Muhammad Hussein Tantawy

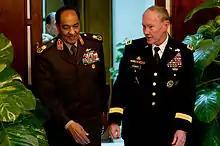
Field Marshal Tantawi with U.S. Army General Martin Dempsey, Chairman of the Joint Chiefs of Staff, 11 February 2012

On a personal level, Tantawi kept a relatively low profile since the handing over of power to the council, only making a first public appearance in an address to mark the graduation of a batch at the Police Academy on 16 May 2011. He opted to leave most public speeches and press releases to other senior members in the council; he also appointed Prime Minister Essam Sharaf and his cabinet. Tantawi also received a number of foreign officials, including British Prime Minister David Cameron and U.S. Secretary of State Hillary Clinton.